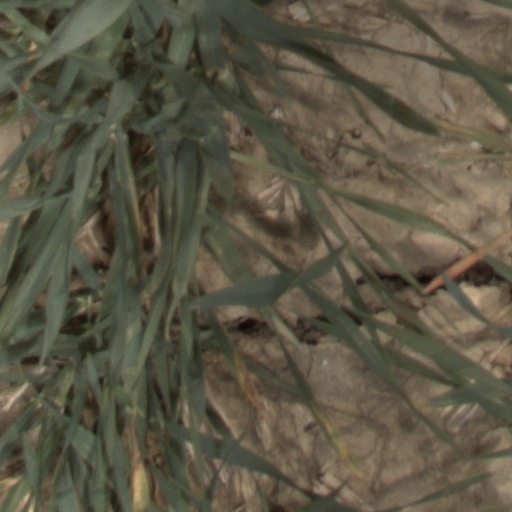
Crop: wheat